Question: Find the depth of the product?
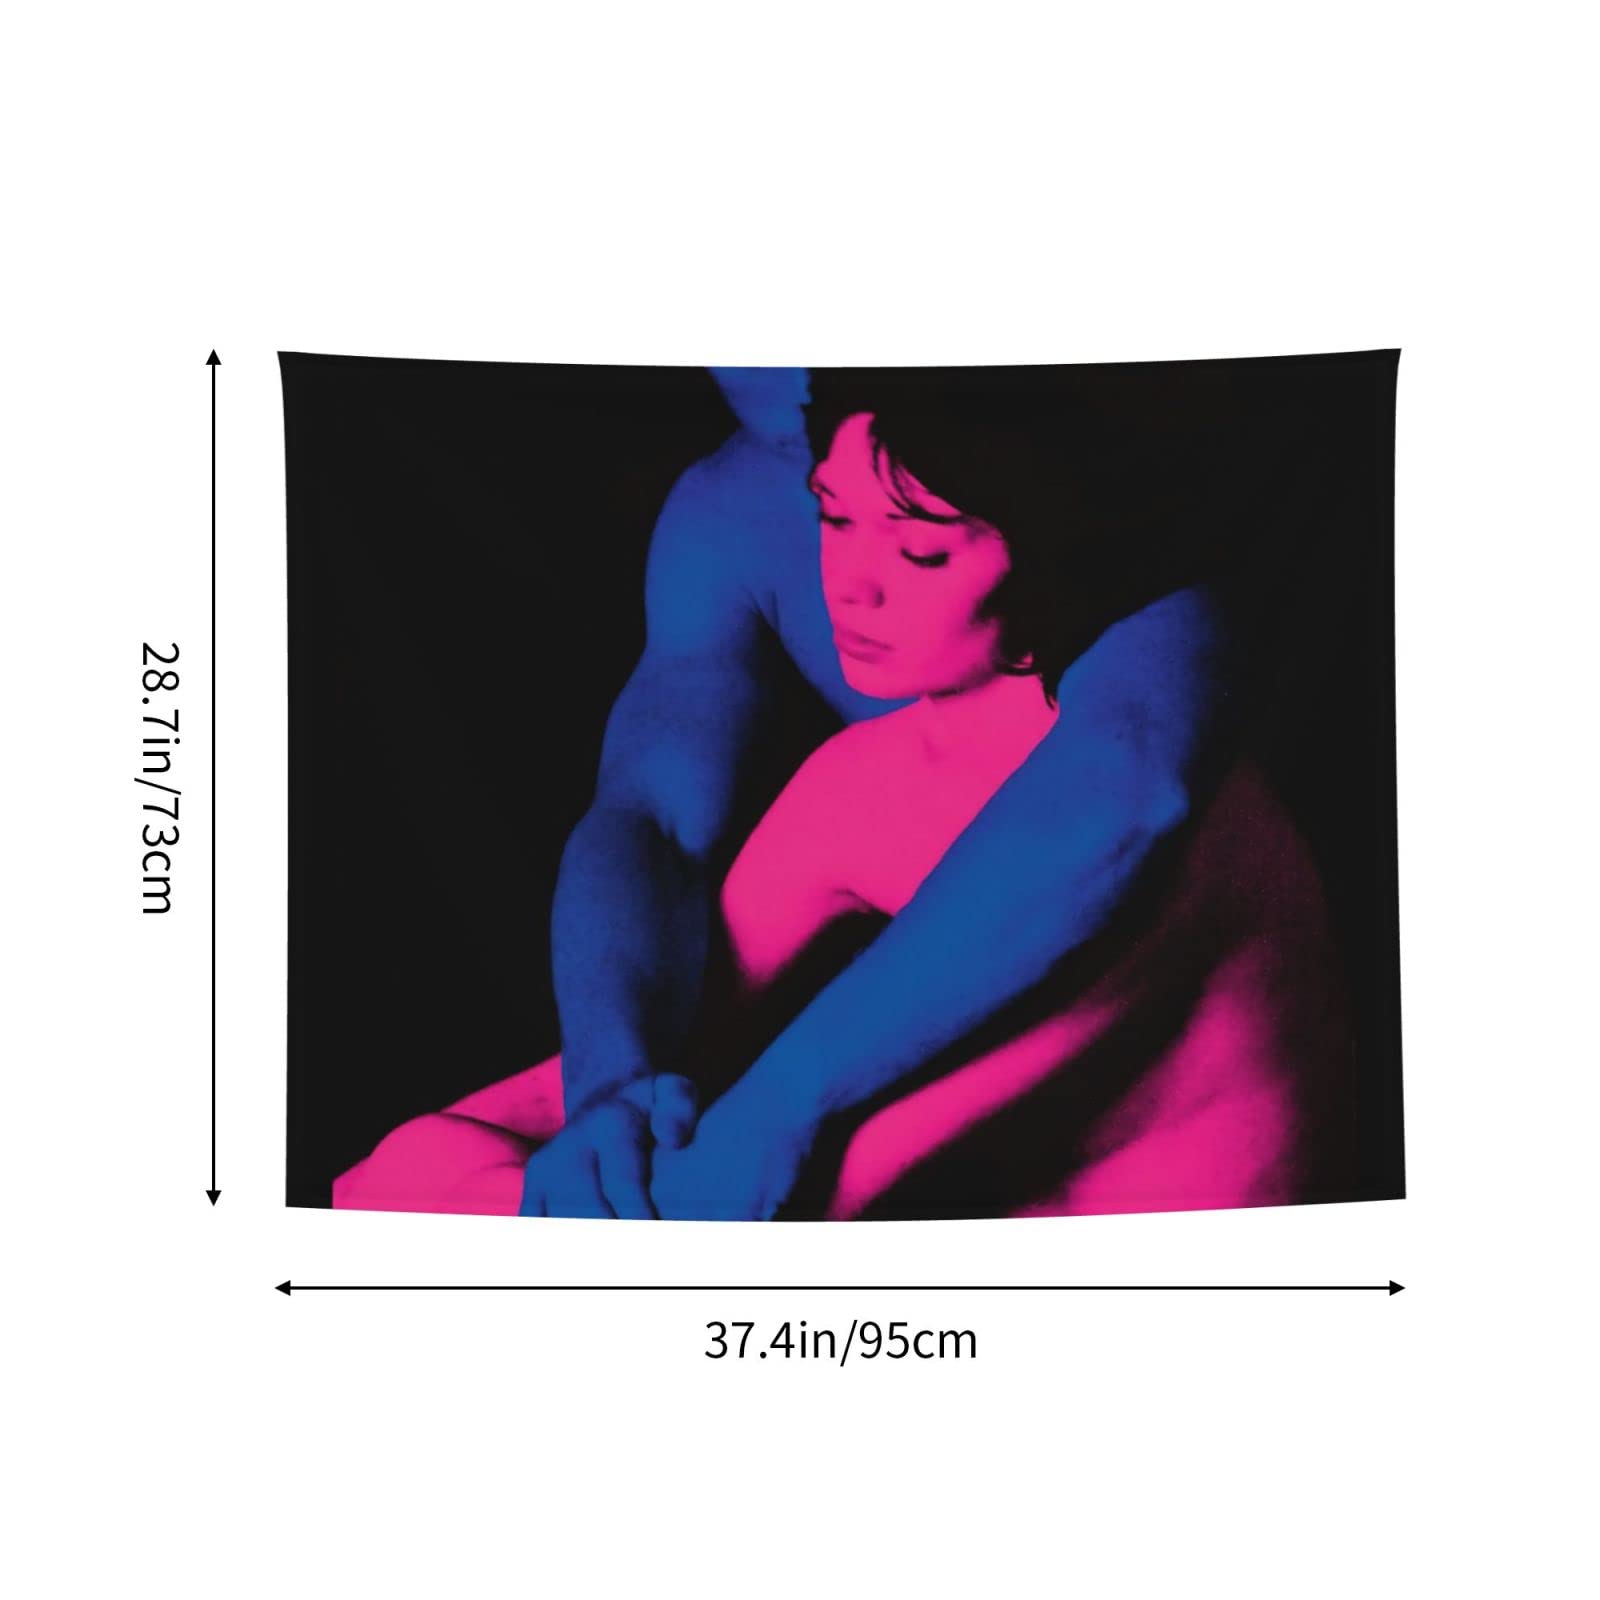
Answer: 95.0 centimetre